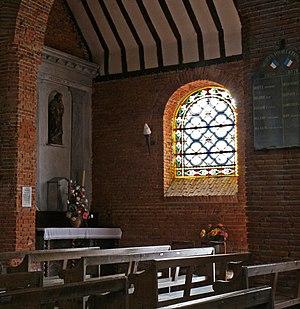
Au XIXè siècle s'ajoutent le retable de Saint Joseph et les vitraux de la nef
Béthencourt-sur-Mer est une commune française située dans le département de la Somme en région Hauts-de-France.